Oi Treis Harites

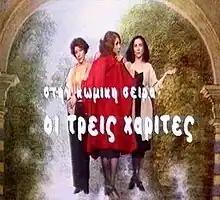
The three stars of the series. From left to right: Mina Adamaki (Eirini)Anna Panayiotopoulou (Olga)Nena Menti (Maria)

Oi Treis Harites ("The Three Harites") is a Greek comedy series created by Michalis Reppas and Thanasis Papathanasiou which aired on Mega Channel from February 8, 1990 to April 20, 1992. The name "Harites" was taken partly from ancient Greek mythology (The Three Graces) and partly from their surname, which was "Haritou".